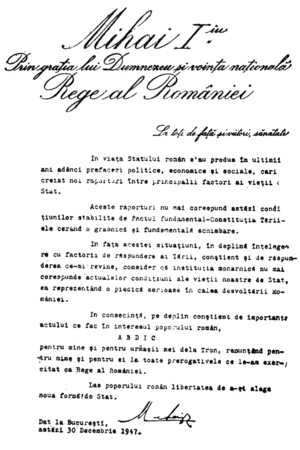
Michel Iᵉʳ, né le 25 octobre 1921 à Sinaia et mort le 5 décembre 2017 à Aubonne, est le roi de Roumanie du 20 juillet 1927 au 8 juin 1930 puis du 6 septembre 1940 jusqu'à sa déposition le 30 décembre 1947.